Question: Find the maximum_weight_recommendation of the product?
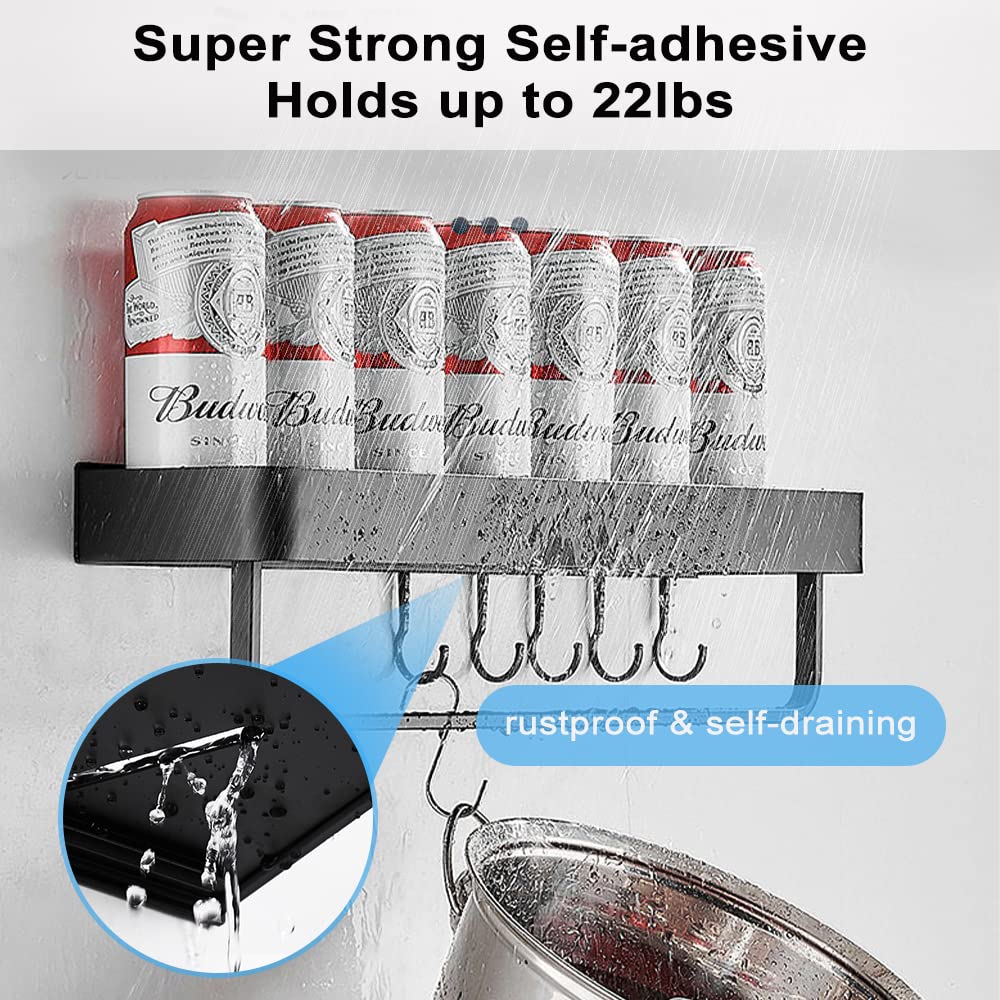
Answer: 22.0 pound